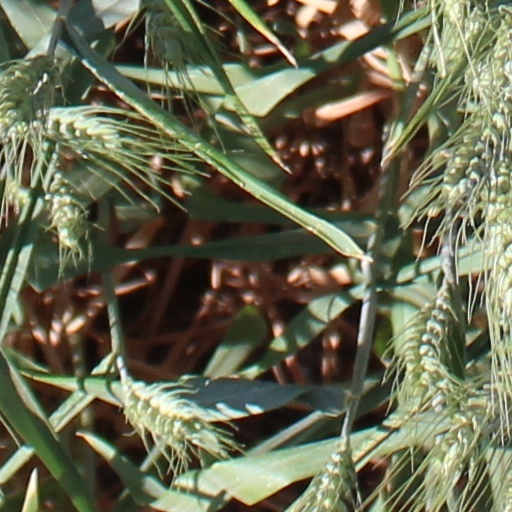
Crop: wheat